Lincoln College of Art

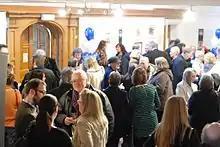
LSA 150th Anniversary Exhibition opening night party, Feb. 2013.

The School moved to premises on Monks Road in 1886, where it became one-half of a 'School of Science and Art', with its own principal and organising committee. The ground floor was home to the Science School (except for the Modelling Room), with shared use of the Lecture Theatre and the Porters' Room, while the Art School was based on the first floor, with shared use of the Committee and Secretary's Rooms. Both floors had rooms for the respective schools' masters. The Basement had two bedrooms and a living room, and was shared use, except that the Science School used the Laboratory and Balance Room. The Science School increased in size and added a technical wing to the Monks Road premises in 1891, a reflection of the rise of industry in Lincoln in general, which was further demonstrated in an article from the "Lincoln Gazette", dated 1897, which described a "conversazione" at the combined school in 1897, during which x-rays, glass-blowing, and a cinematograph were exhibited. Of twelve paragraphs, only one is devoted to the art school. In 1901 the combined school was renamed the City of Lincoln Municipal Technical School, and then the Lincoln Technical College in 1928.